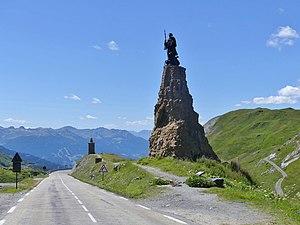
Vue de la statue de Saint-Bernard de Menthon et de son socle en pierre, sous le col du Petit-Saint-Bernard en Savoie.